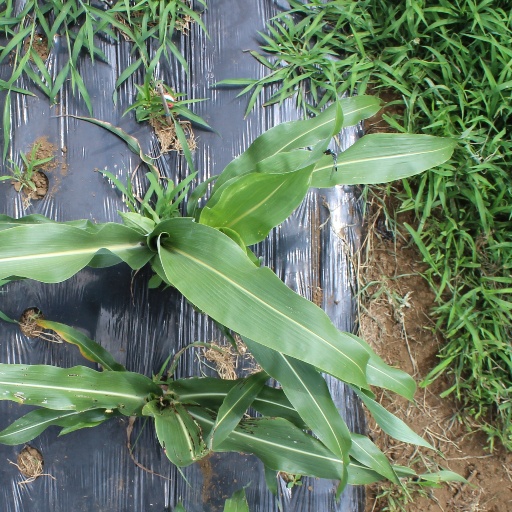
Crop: sorghum